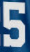
Number: 5